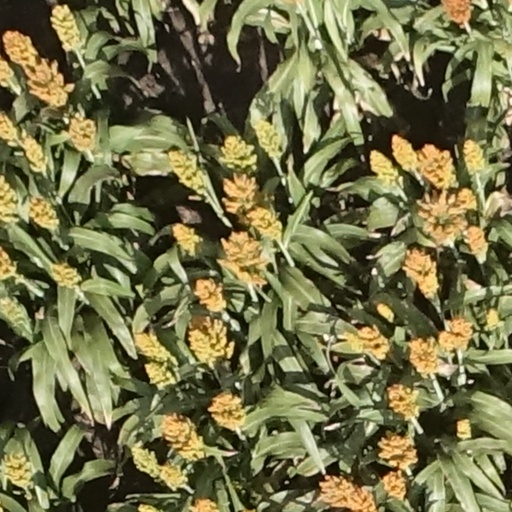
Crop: sorghum